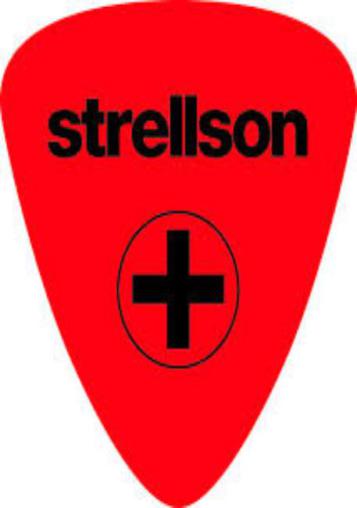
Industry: Clothes